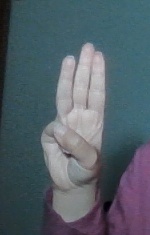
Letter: thaa